Lunch Hour

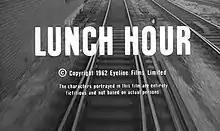
Opening titles

Lunch Hour is a 1962 British romantic comedy drama film directed by James Hill and starring Shirley Anne Field, Robert Stephens and Kay Walsh. Written by John Mortimer based on his 1960 one-act play of the same name, it is about a man and a woman who attempt to conduct their affair during their lunch hour, but are continually interrupted.